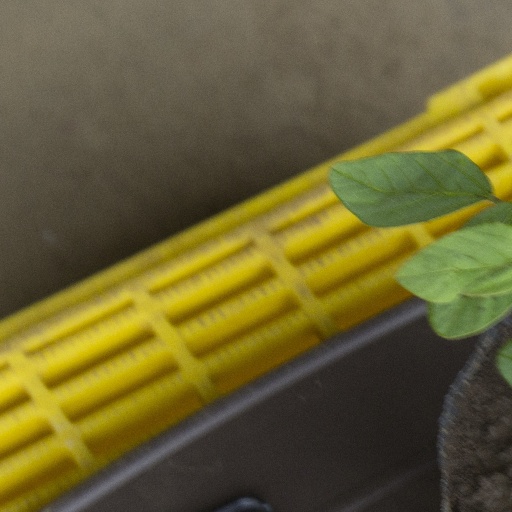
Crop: soybean